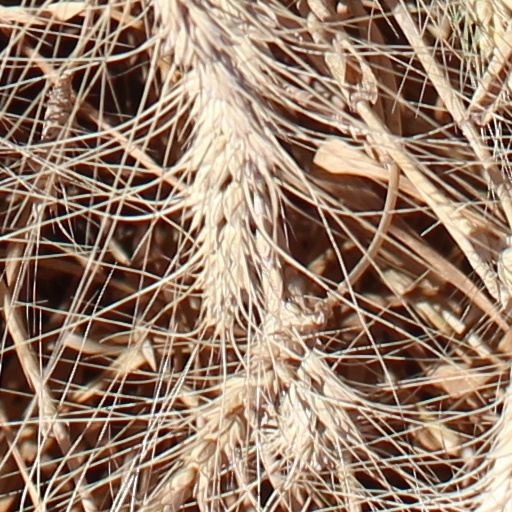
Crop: wheat